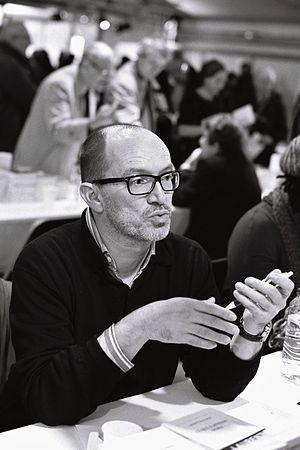
Laurent Mauvignier au salon du livre Radio France, 26 novembre 2011